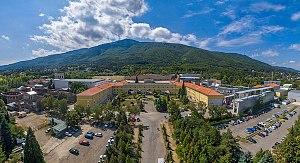
Nu Boyana Film Studios sont des studios de cinéma situés à Boyana, en banlieue de Sofia en Bulgarie.